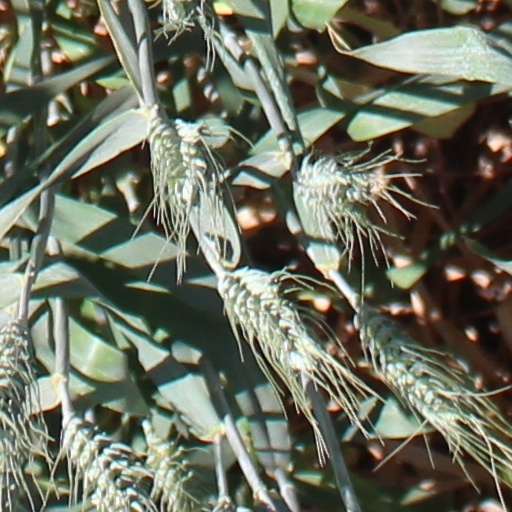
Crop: wheat